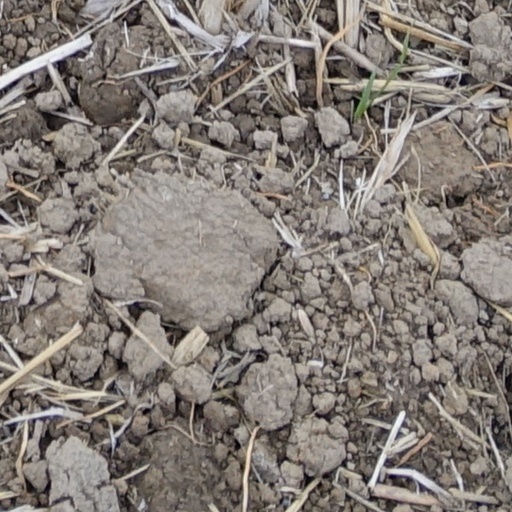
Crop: wheat